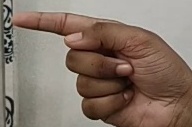
ASL sign: G